Magic in India

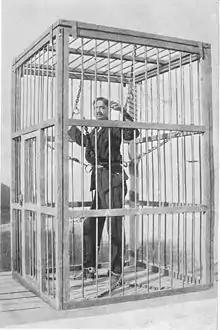
Indian magician Ganapati Chakraborty in his famous act of 'Kangsha Karagar'

In ancient times, Indian magicians were often considered to be workers of legitimate mystical miracles, not simply entertainers. According to John Zubrzycki, writer of Empire of Enchantment: The Story of Indian Magic, the history of Indian magic goes back to the 3500 BC old Harappan Civilisation. There has been evidence showing that people back then used charms, amulets and talismans. There has also been evidence of Indian fortune tellers dating back to Roman Empire. The Indian Magic was brought into the west in the 1813 by an English Captain of a ship who offered a group of jugglers in Madraes a great reward for their performance across the Black Sea. The general reputation of Mohammed Chhel, born in 1850 in Ningala, Bhavnagar, Gujarat is notable in the magic world. Very popular regionally, he was considered a Mystic. Chhel did not generally venture into stage shows and commercial performances. His target audience remained peasants, simple - ordinary people, villagers, train passengers and such a class of society. With his performance/acts he often intended to convey some message of life to people, and he would strive to extend with his acts/magic for the benefit of deprived people. There are also several other popular magicians and their groups in Gujarat, such as K Lal, Pro. Chudasama, and few others.